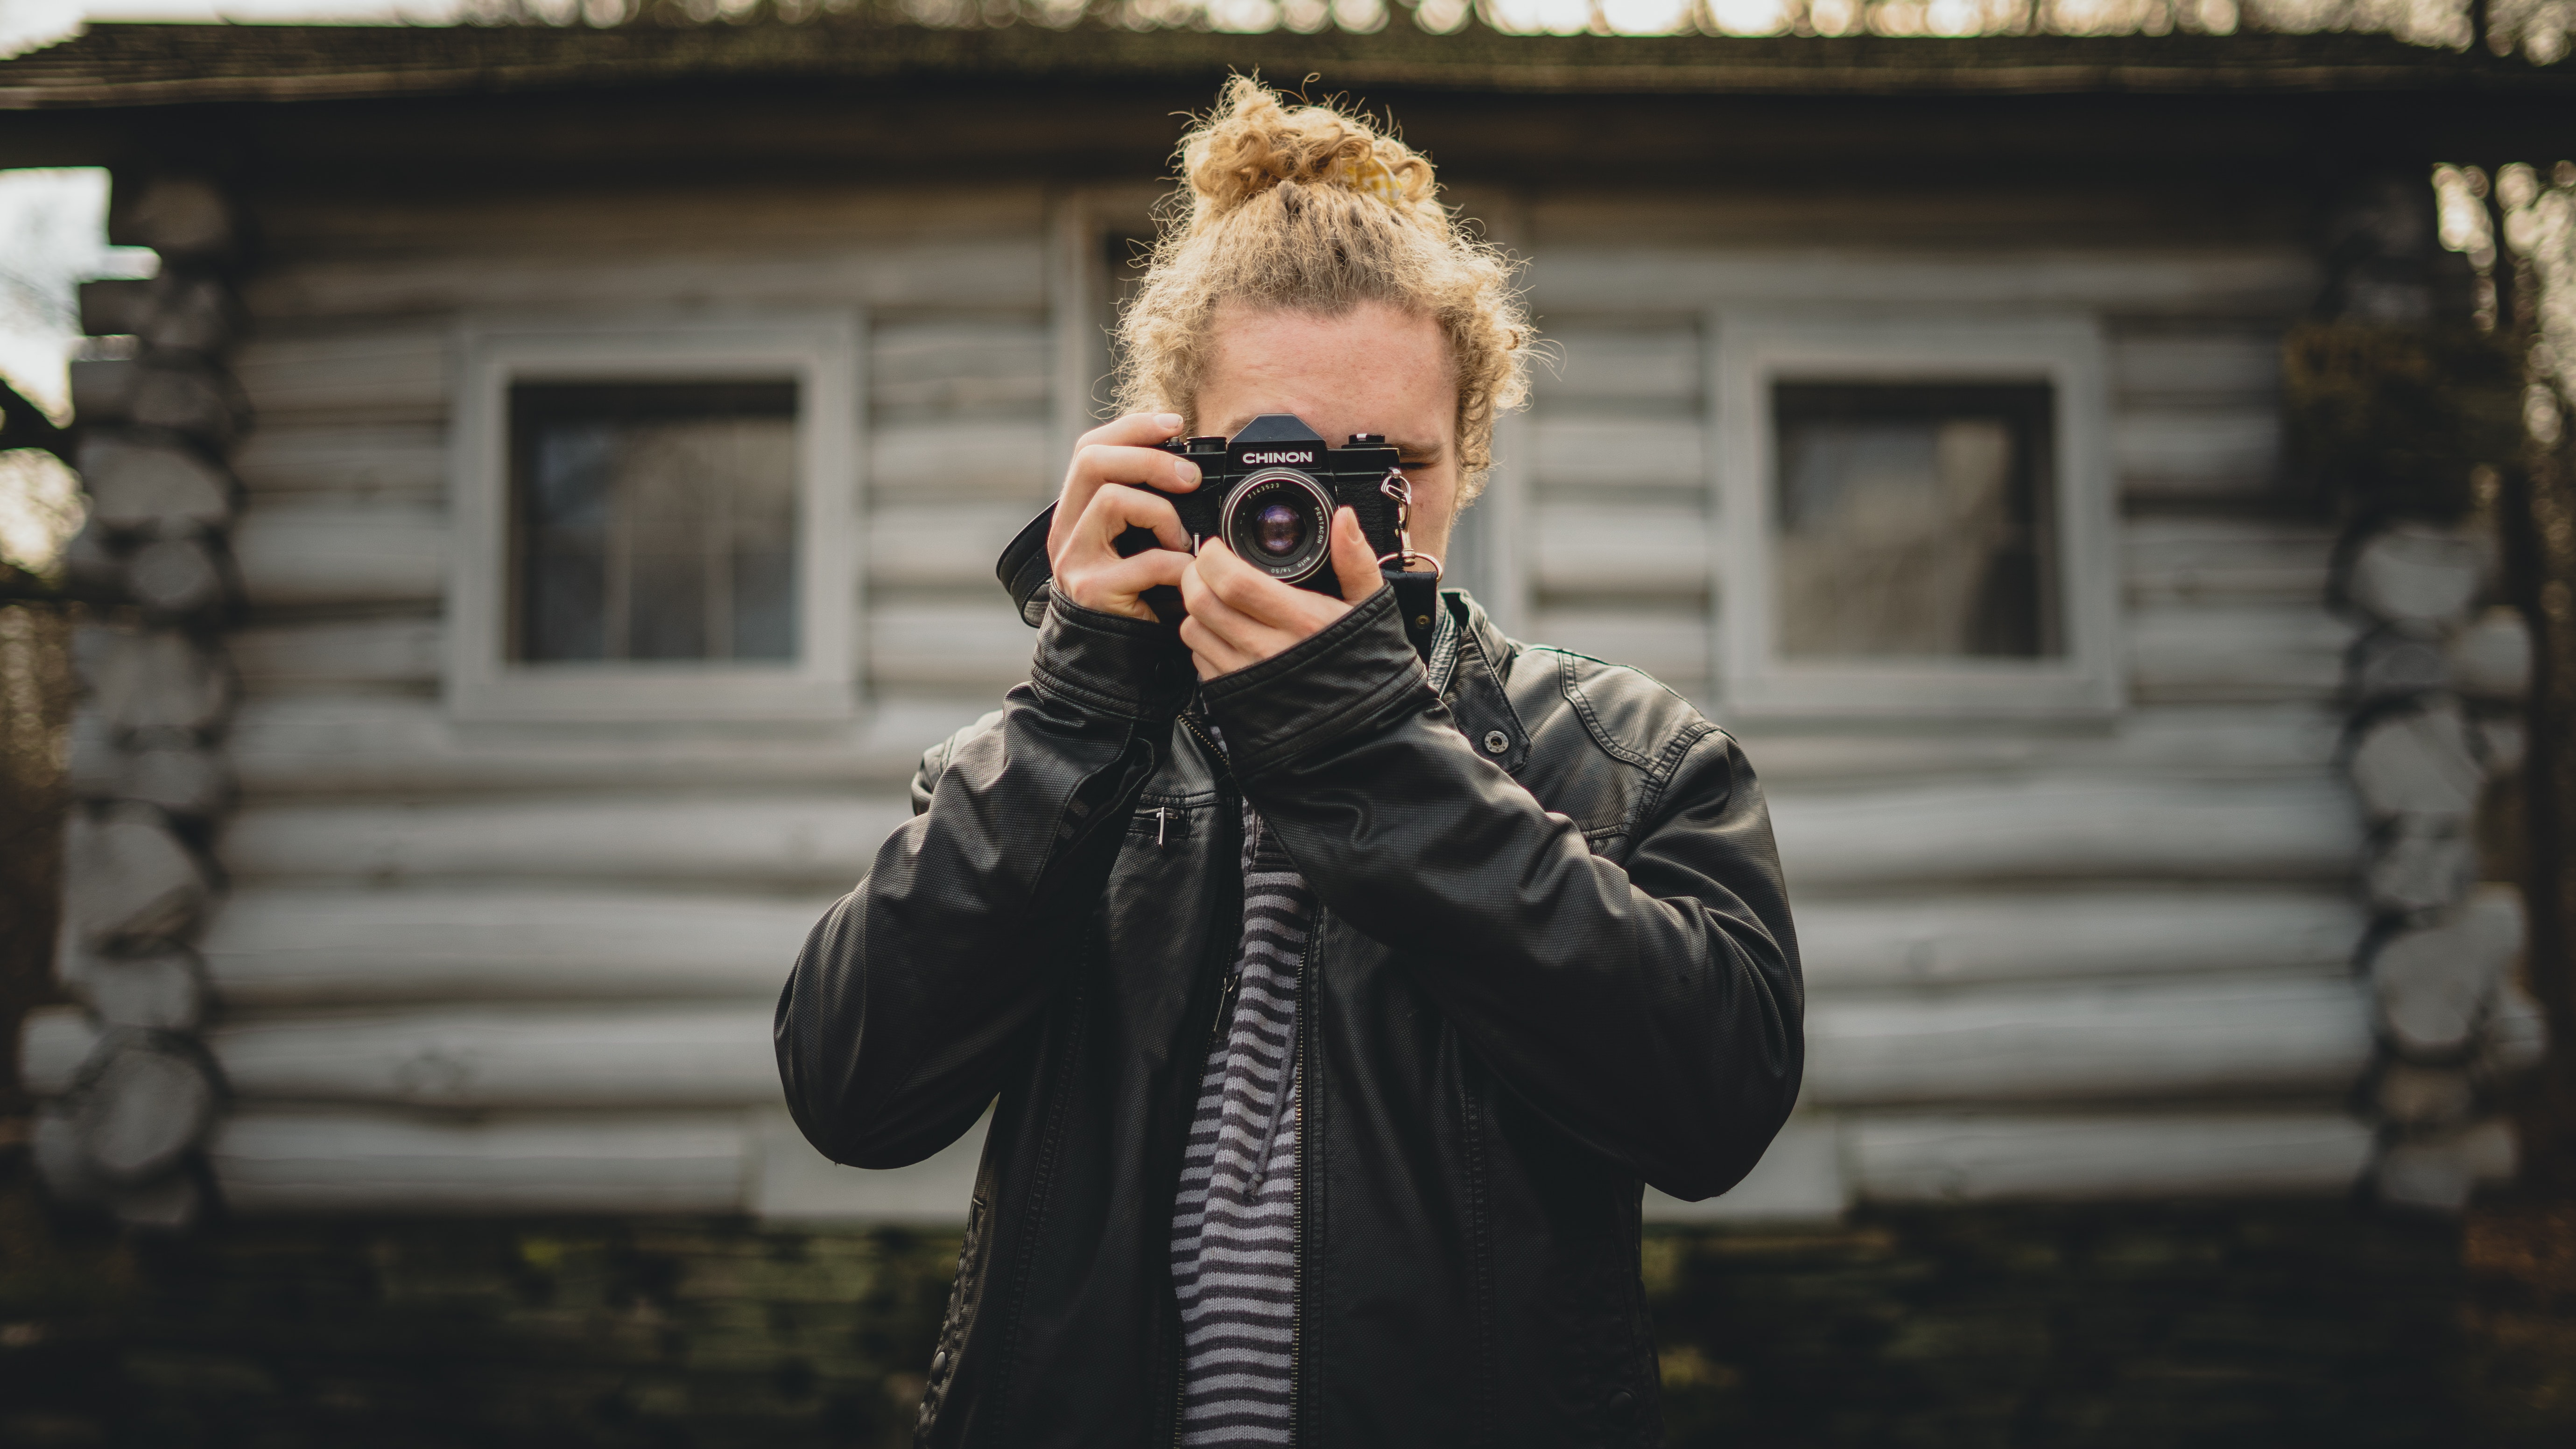
photograph, snapshot, jacket, photographer, photography, cool, street fashion, human, eye, shoulder, cameras optics, glasses, outerwear, camera, tree, eyewear, selfie, textile, leather jacket, street, sunglasses, leather, top, reflection, style, tourism, portrait photography